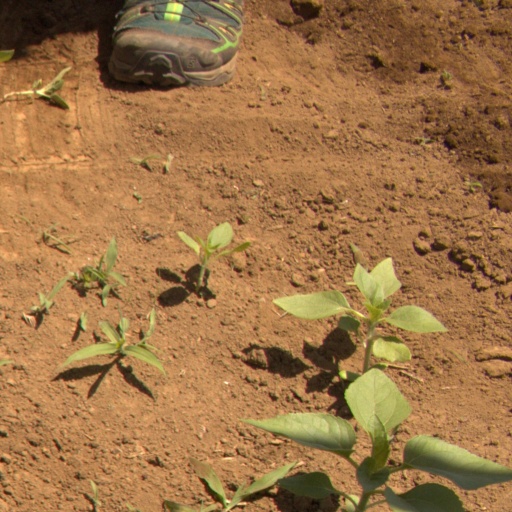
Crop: Jerusalem artichoke